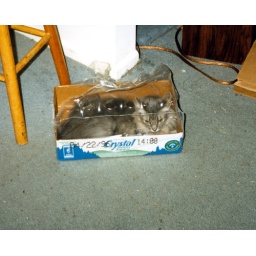
Aurora gets comfy in a Crystal Springs water box